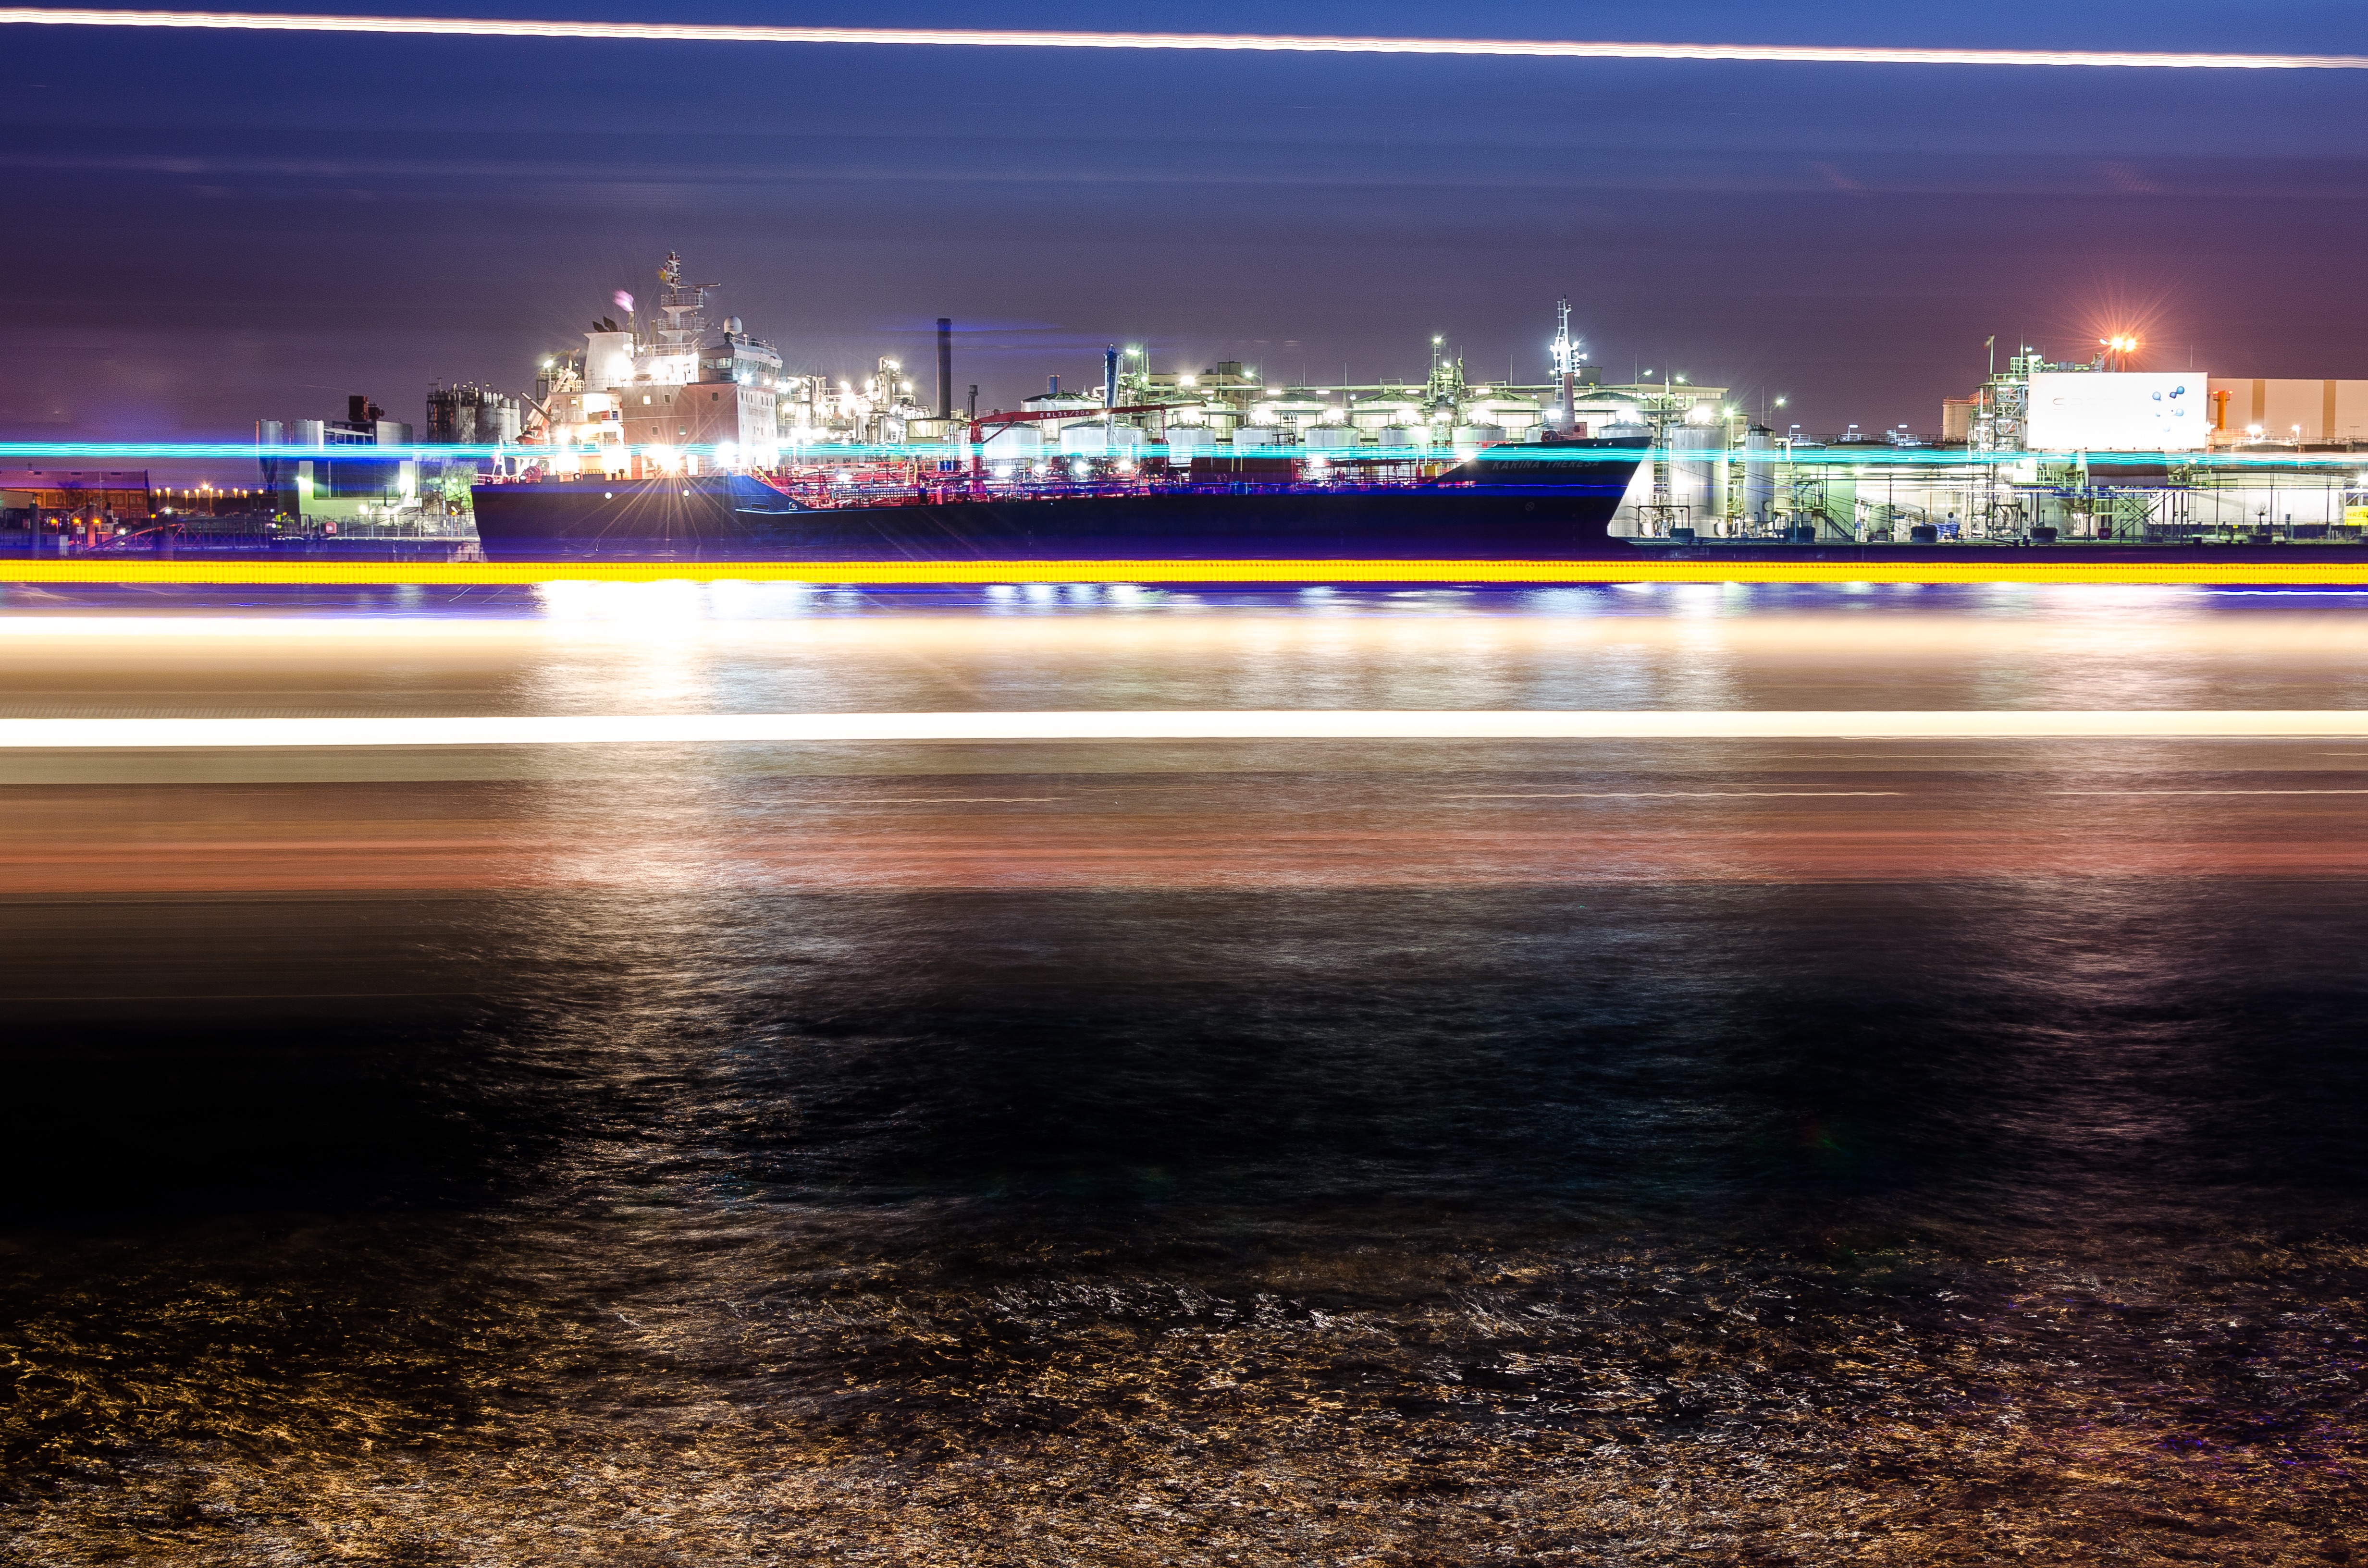
sea, horizon, light, skyline, night, morning, wave, dawn, cityscape, dusk, evening, reflection, vehicle